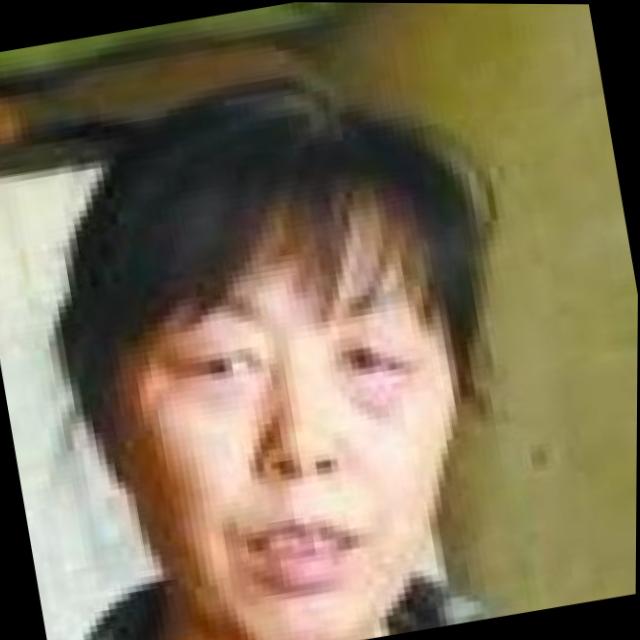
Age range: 45-64